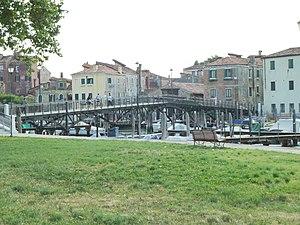
Ponte di San Pietro (Venice)
Le canale di San Pietro est un canal de Venise dans le sestiere de Castello.
Le centre historique de Venise comprend 121 îles liés par 435 ponts. Cette liste reprend les noms vénitiens des principaux ponts de Venise par sestiere ou île.